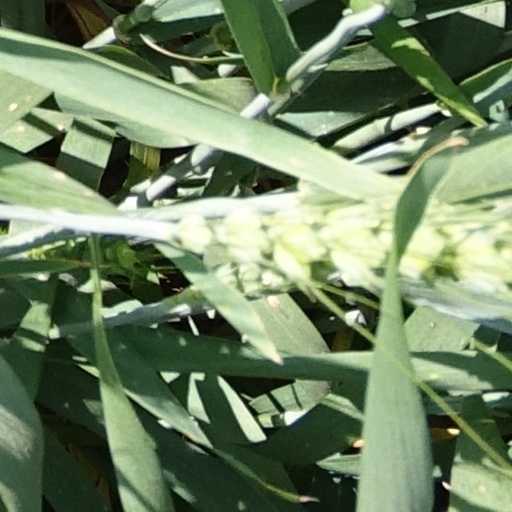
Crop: wheat